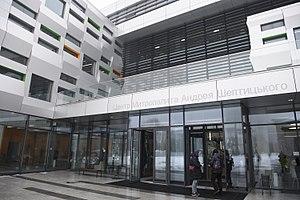
L'université catholique ukrainienne est une université catholique privée à Lviv, en Ukraine, affiliée à l'Église grecque-catholique ukrainienne. Elle était inaugurée le 29 juin 2002. L'université se spécialise en sciences humaines et sociales.